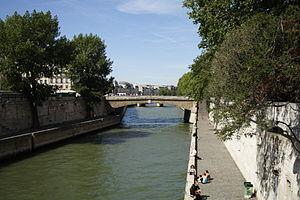
La promenade Maurice-Carême est une voie publique piétonnière de l’île de la Cité, au centre de Paris, dans le 4ᵉ arrondissement et le quartier Notre-Dame.